Jazz fusion

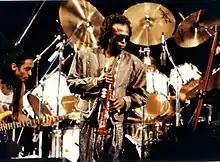
Trumpet player Miles Davis was a key figure in the development of fusion.

Although "Bitches Brew" gave him a gold record, the use of electric instruments and rock beats created consternation among some jazz critics, who accused Davis of betraying the essence of jazz. Music critic Kevin Fellezs commented that some members of the jazz community regarded rock music as less sophisticated and more commercial than jazz. Over the next two years, the aloof Davis recorded more often, worked with many sidemen, appeared on television, and performed at rock venues. Just as quickly, Davis tested the loyalty of rock fans by continuing to experiment with rock, funk, and electronic treatments. His producer, Teo Macero, inserted previously recorded material into the "Jack Johnson" soundtrack, "Live-Evil", and "On the Corner". "Jack Johnson" (1971) has been cited as "the purest electric jazz record ever made" and "one of the most remarkable jazz rock discs of the era".